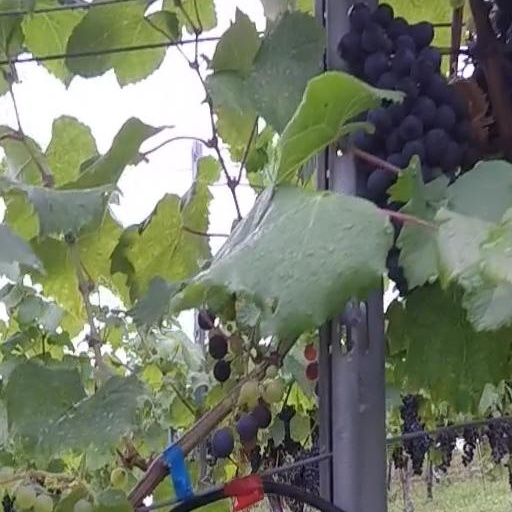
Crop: grape